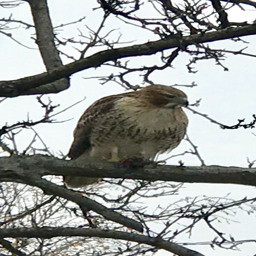
biological species - it was in this tree eating its prey .